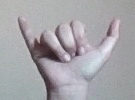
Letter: ya